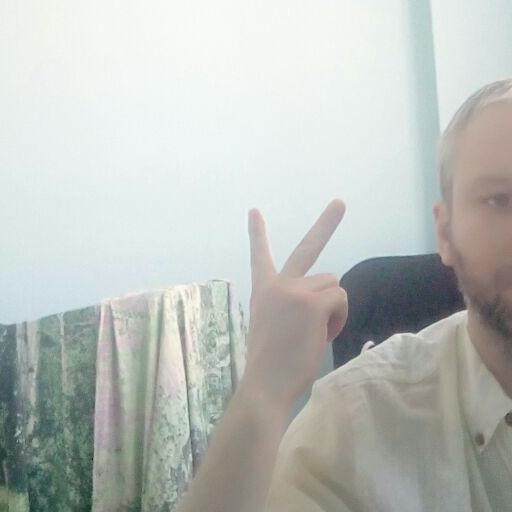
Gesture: peace_inverted